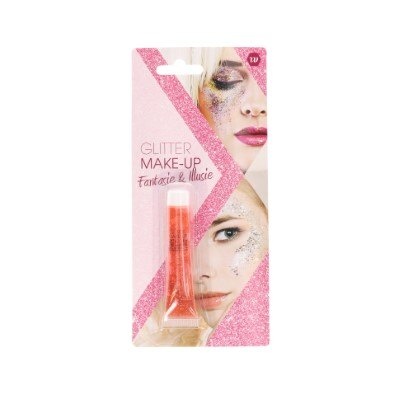
Glittergel make-up kleine glitter roze 14g
Voeg een subtiele dosis glamour toe aan je look met onze donker roze glittergel van 14g, beschikbaar bij SoLow! Deze gel is perfect om je make-up een sprankelende touch te geven voor feestjes, festivals of speciale gelegenheden. Met zijn grote glitterdeeltjes voeg je moeiteloos wat glans toe aan je oogleden, gezicht of lichaam. De soepele textuur maakt het gemakkelijk aan te brengen en de langdurige formule zorgt ervoor dat je de hele dag of avond straalt. Transformeer je make-up met een vleugje roze glitter en voel je schitterend, waar je ook gaat! Product documenten: Klik Hier!
Brand: Buy-direct Ltd.
Category: Health & Beauty > Personal Care > Cosmetics > Makeup > Body Makeup > Body & Hair Glitter